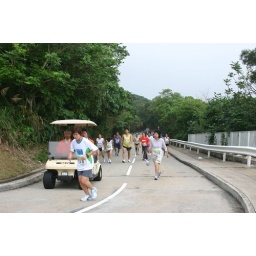
Runners in the road to Golfclub house